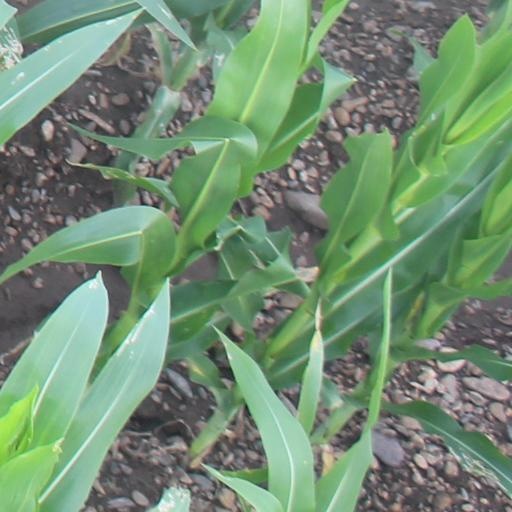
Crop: maize; corn